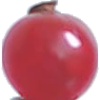
Label: redcurrant